Sky position (RA, Dec in degrees): 126.119, 26.071
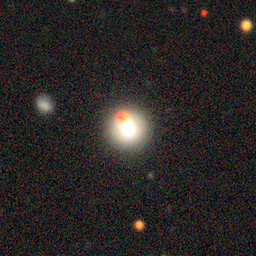
Galaxy morphology: Round Smooth Galaxies